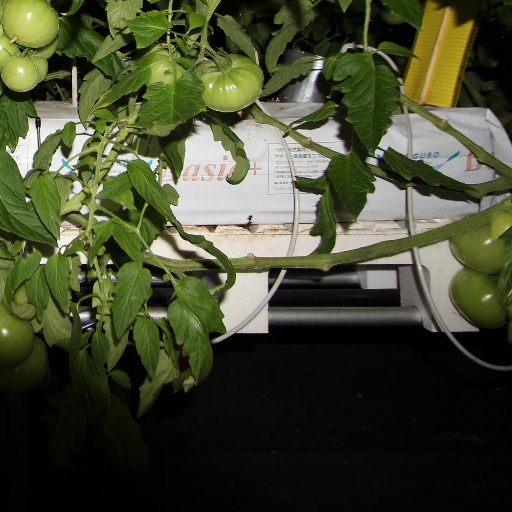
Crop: tomato